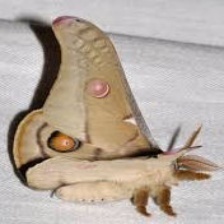
Species: EMPEROR GUM MOTH